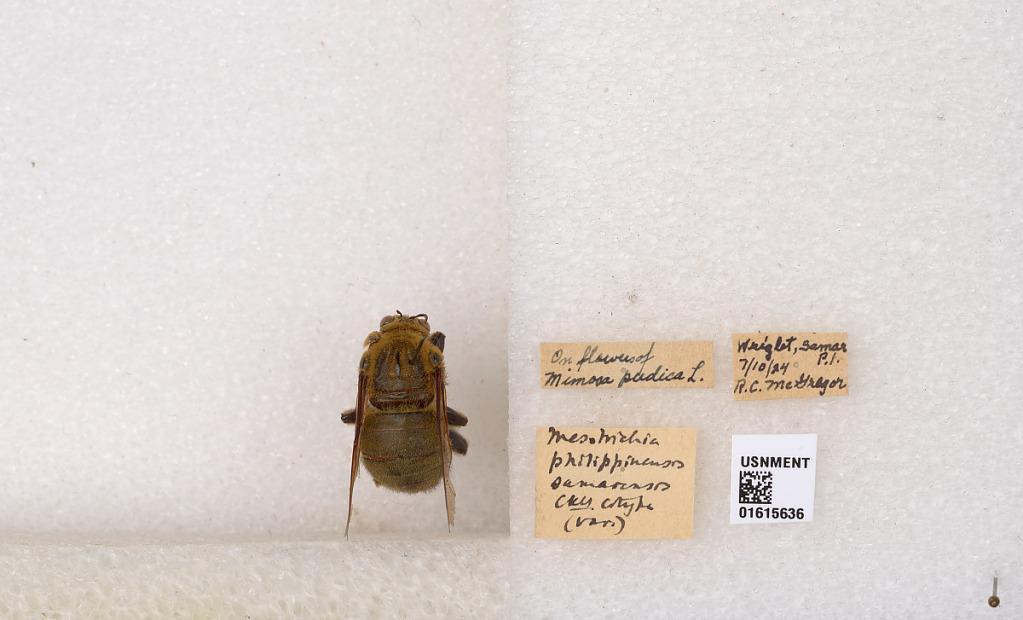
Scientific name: Xylocopa (Koptortosoma) samarensis (Cockerell & LeVeque)
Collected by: R. McGregor
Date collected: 1924-7-10
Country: Philippines
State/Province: Eastern Visayas
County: Samar
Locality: Wright